Stevenston Canal

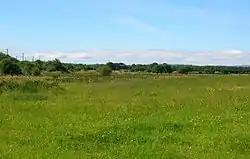
Site of the old canal cut near Broom House.

The 1856 OS map shows the probable line of canal with 'Canal Bank' and a 'Canal Cottage' still marked, the latter probably being used by canal workers, however in 2013 the only remaining parts of the canal cut lie within Ardeer Park at Stevenston as interpreted by an information board located there.